Moral suasion

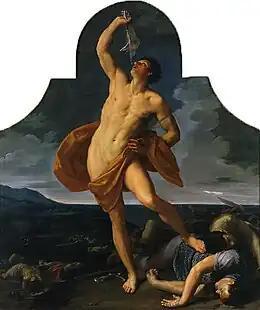
Samson depicted using the jawbone of an ass

As a policy tool, impure moral suasion differs from direct suasion using laws and regulations in that penalties for noncompliance are not systematically assessed on noncompliers. That has led some authors to criticise moral suasion as immoral since compliers get penalised for co-operating with the stated government agenda and thus incur extra costs, but noncompliers are not punished. Other objections to the use of moral suasion include that it constitutes extra-legal coercion by the government, adds uncertainty to the regulatory process, and can undermine or delay the implementation of effective legislation.